Thomas Willcox

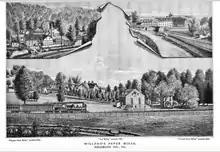
Wilcox Paper Mill

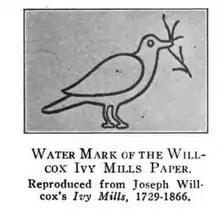

In 1726, Thomas Willcox, along with Thomas Brown, constructed a mill dam across Chester Creek. Soon afterward, a paper mill was built and in 1729 the first paper produced at the site was sold. Willcox learned paper making prior to coming to Pennsylvania and the arrangement was that he should receive three-fifths of the profit of the joint undertaking.